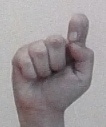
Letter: fa